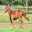
Label: horse